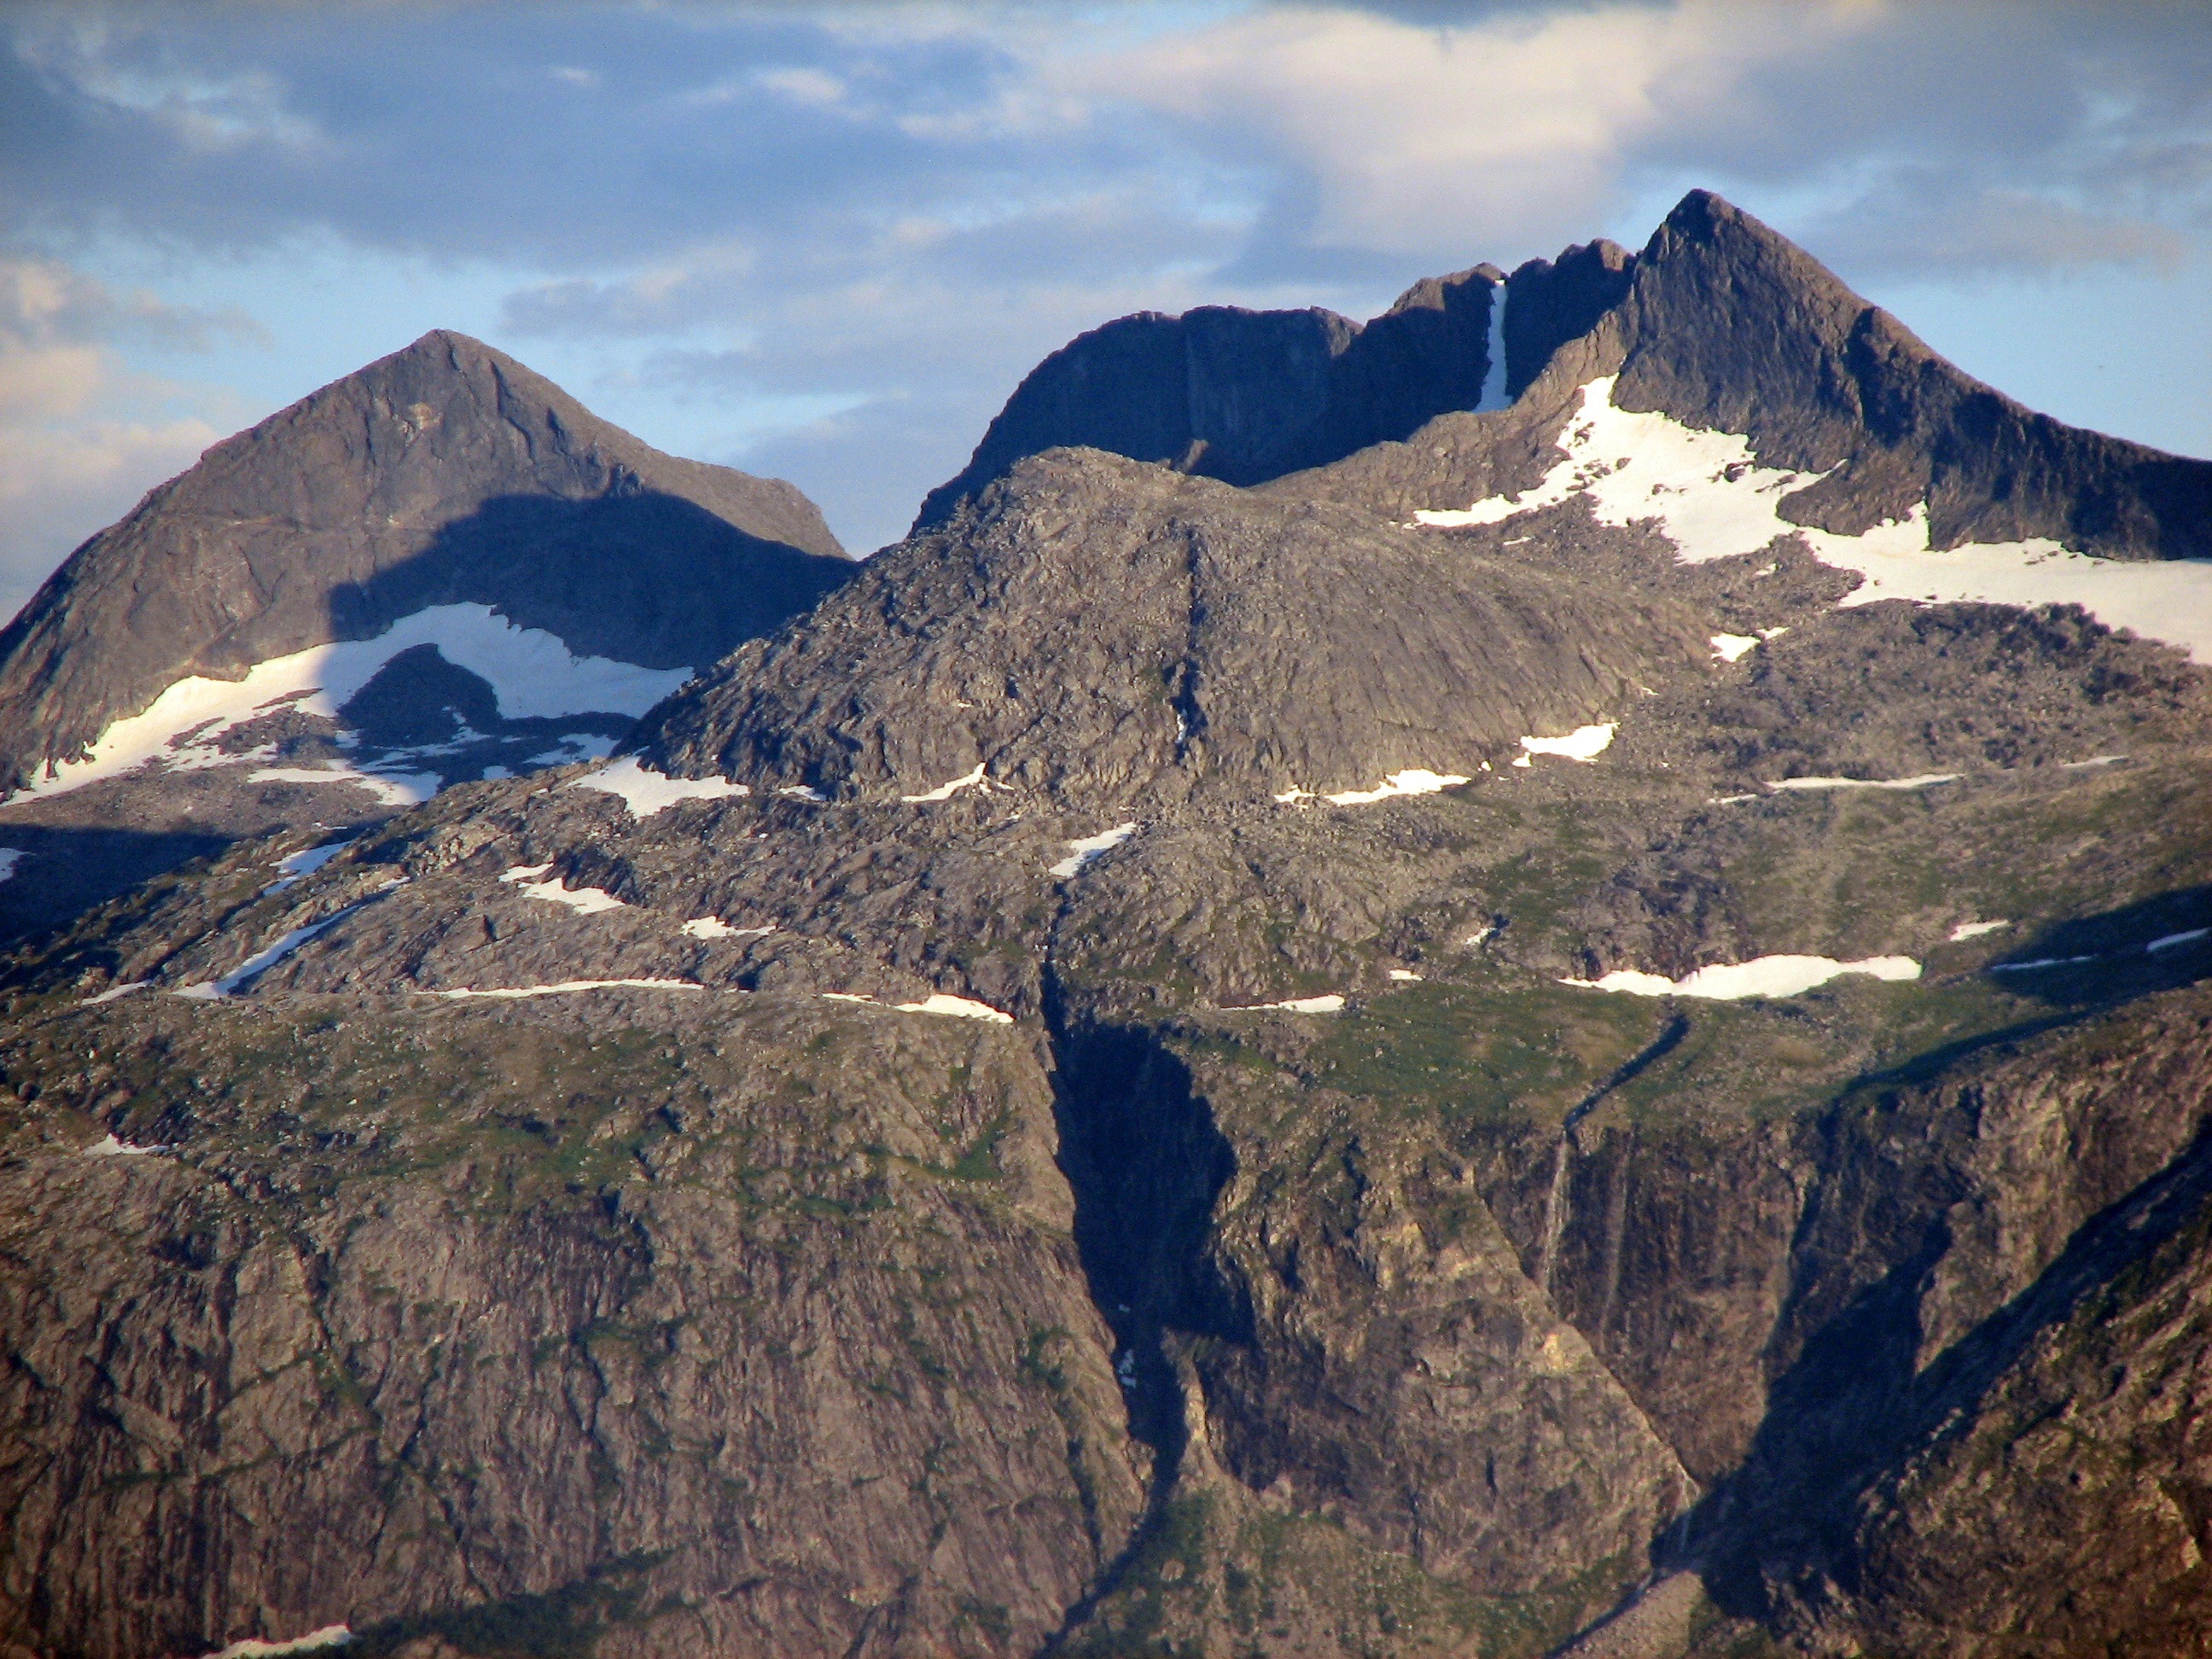
landscape, nature, wilderness, walking, mountain, snow, sky, hiking, adventure, valley, mountain range, scenic, gorge, terrain, ridge, summit, rocks, outside, clouds, geology, mountains, alps, backpacking, ravine, plateau, fell, cirque, norway, landform, mountain pass, geographical feature, mountainous landforms